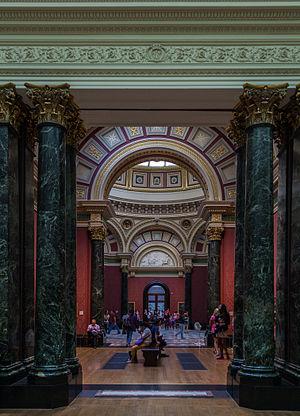
La National Gallery, fondée en 1824, est un musée situé à Londres et occupant le nord de Trafalgar Square depuis 1838. Elle détient un patrimoine artistique composé principalement de peintures datant de 1250 à 1900, les œuvres plus récentes étant abritées à la Tate Modern. La collection de 2 300 peintures appartient à l'État britannique et l'accès à la collection principale est gratuit. Seules les expositions temporaires sont soumises à un prix d'entrée. La Gallery est un « organisme public non ministériel » rattaché au Département de la Culture, des Médias et du Sport britannique.